Formula One drivers from Brazil

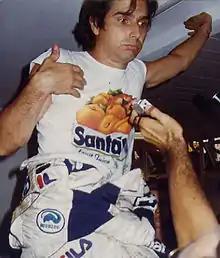
Piquet at Monza in 1983

Brazil produced three world champions, all of whom won more than once. Emerson Fittipaldi was the first Brazilian to secure the Drivers' Championship, winning in 1972 and 1974. Nelson Piquet managed one better, winning the championship three times in the 1980s and became the first Brazilian triple world champion. In 1991, 31-year-old Ayrton Senna won his third title, making him the youngest ever three-time world champion at that time.